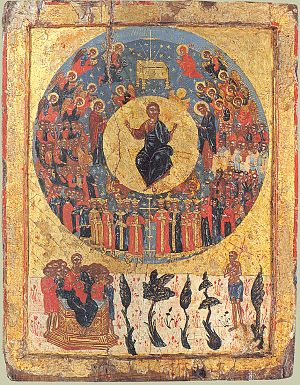
Chiliasme / Kristenforfølgelserne i de tre første århundreder
Jesu genkomst, o. 1700
Chiliasme betegner den i den kristne kirke dannede forestilling om et tusindårigt rige, som tænkes oprettet af Kristus selv ved hans genkomst til jorden, og i hvilket han personlig vil herske over alle troende og gennem dem over hele verden.